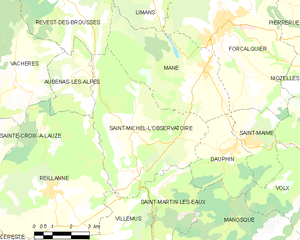
Carte des communes françaises: Saint-Michel-l'Observatoire
Saint-Michel-l'Observatoire est une commune française située dans le département des Alpes-de-Haute-Provence en région Provence-Alpes-Côte d'Azur.